Italian cruiser Francesco Ferruccio

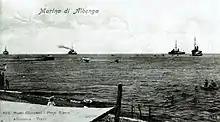
"Ferruccio" on duty, 3-4 August 1906

"Francesco Ferruccio", named after the condottiere Francesco Ferruccio, was laid down at the Naval Dockyard in Venice on 19 August 1899 and launched on 23 April 1902, when she was named by the Duchess of Genoa. She was completed on 1 September 1905. During the 1905 fleet maneuvers, she was assigned to the "hostile" force blockading La Maddalena, Sardinia. Together with her sister ships and , the ship was in Marseilles, France on 15–16 September 1906 to participate in a fleet review for Armand Fallières, President of France, on the latter date. "Francesco Ferruccio" made a cruise to the Levant in July 1909 and was deployed to Crete from 26 June 1910 to January 1911, returning to Taranto on 25 January.